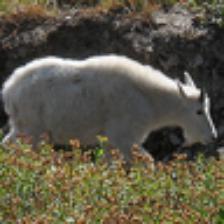
Label: NonHuman